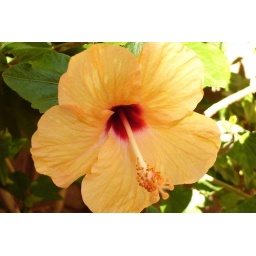
A beautiful yellow flower seen in a Public Garden in Spain this Summer.